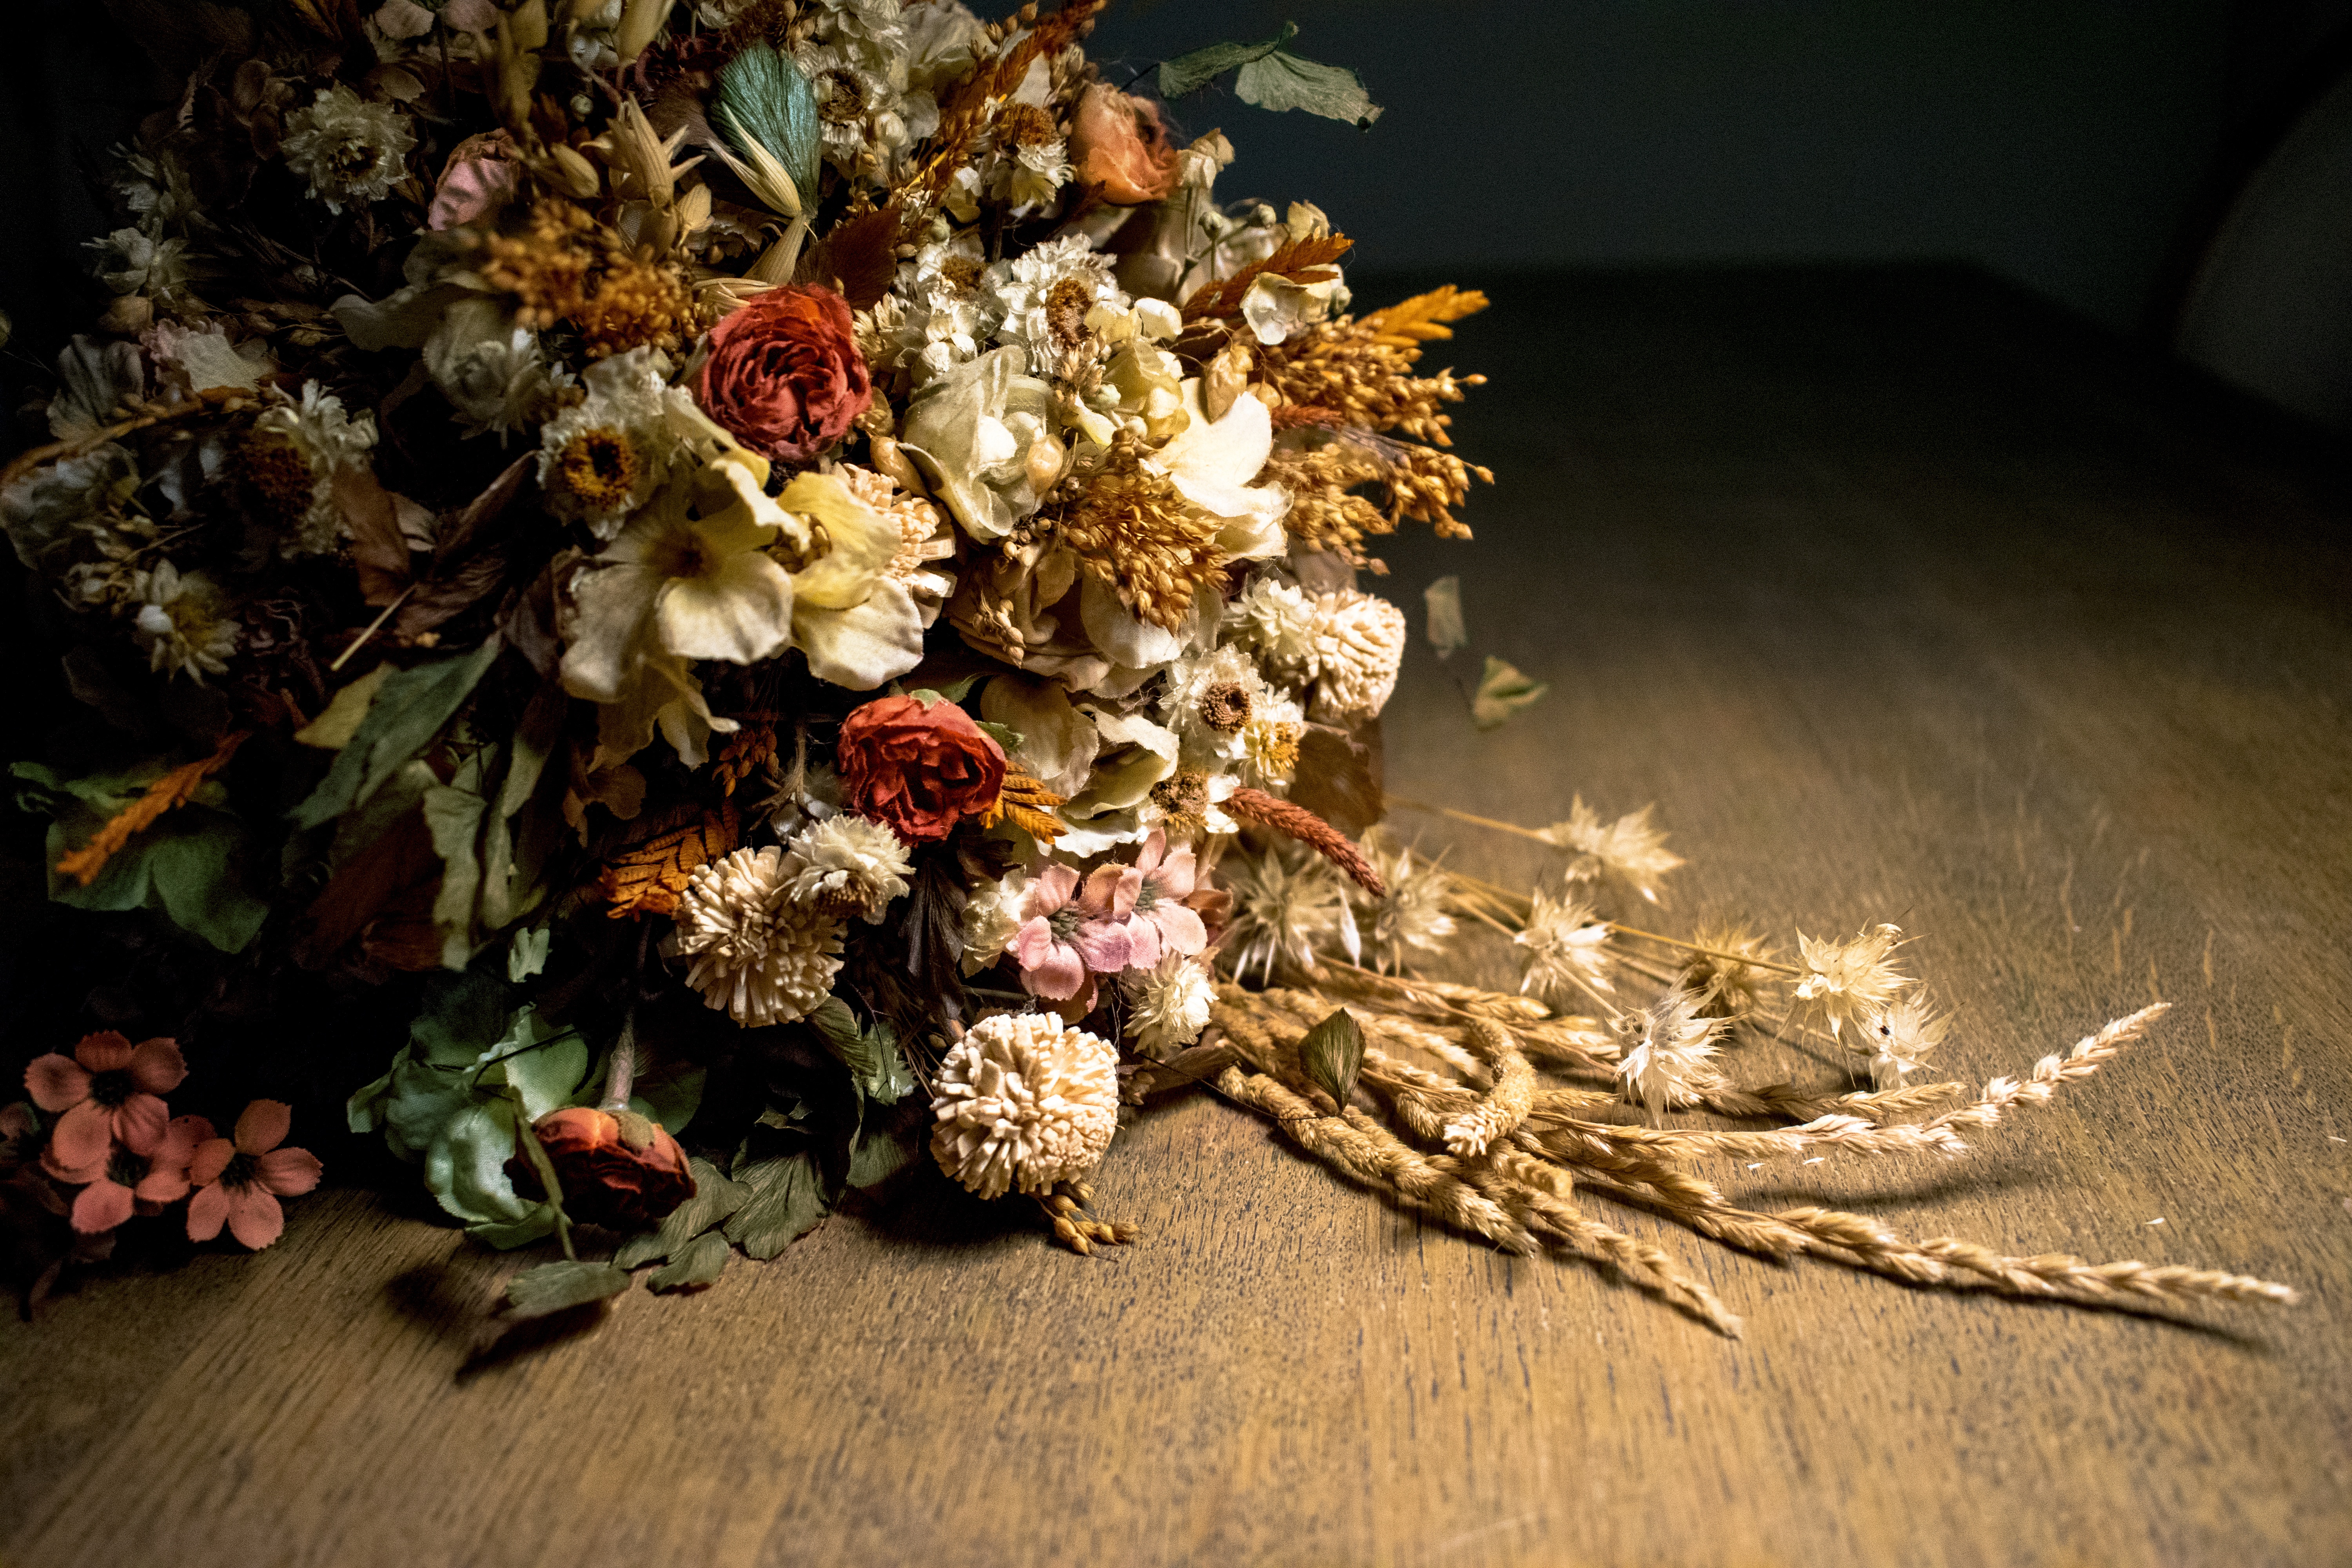
plant, flower, bouquet, autumn, flora, still life, painting, flowers, christmas decoration, art, bouquets, floristry, dried flowers, pact, flower bouquet, floral center, floral design, flower arranging